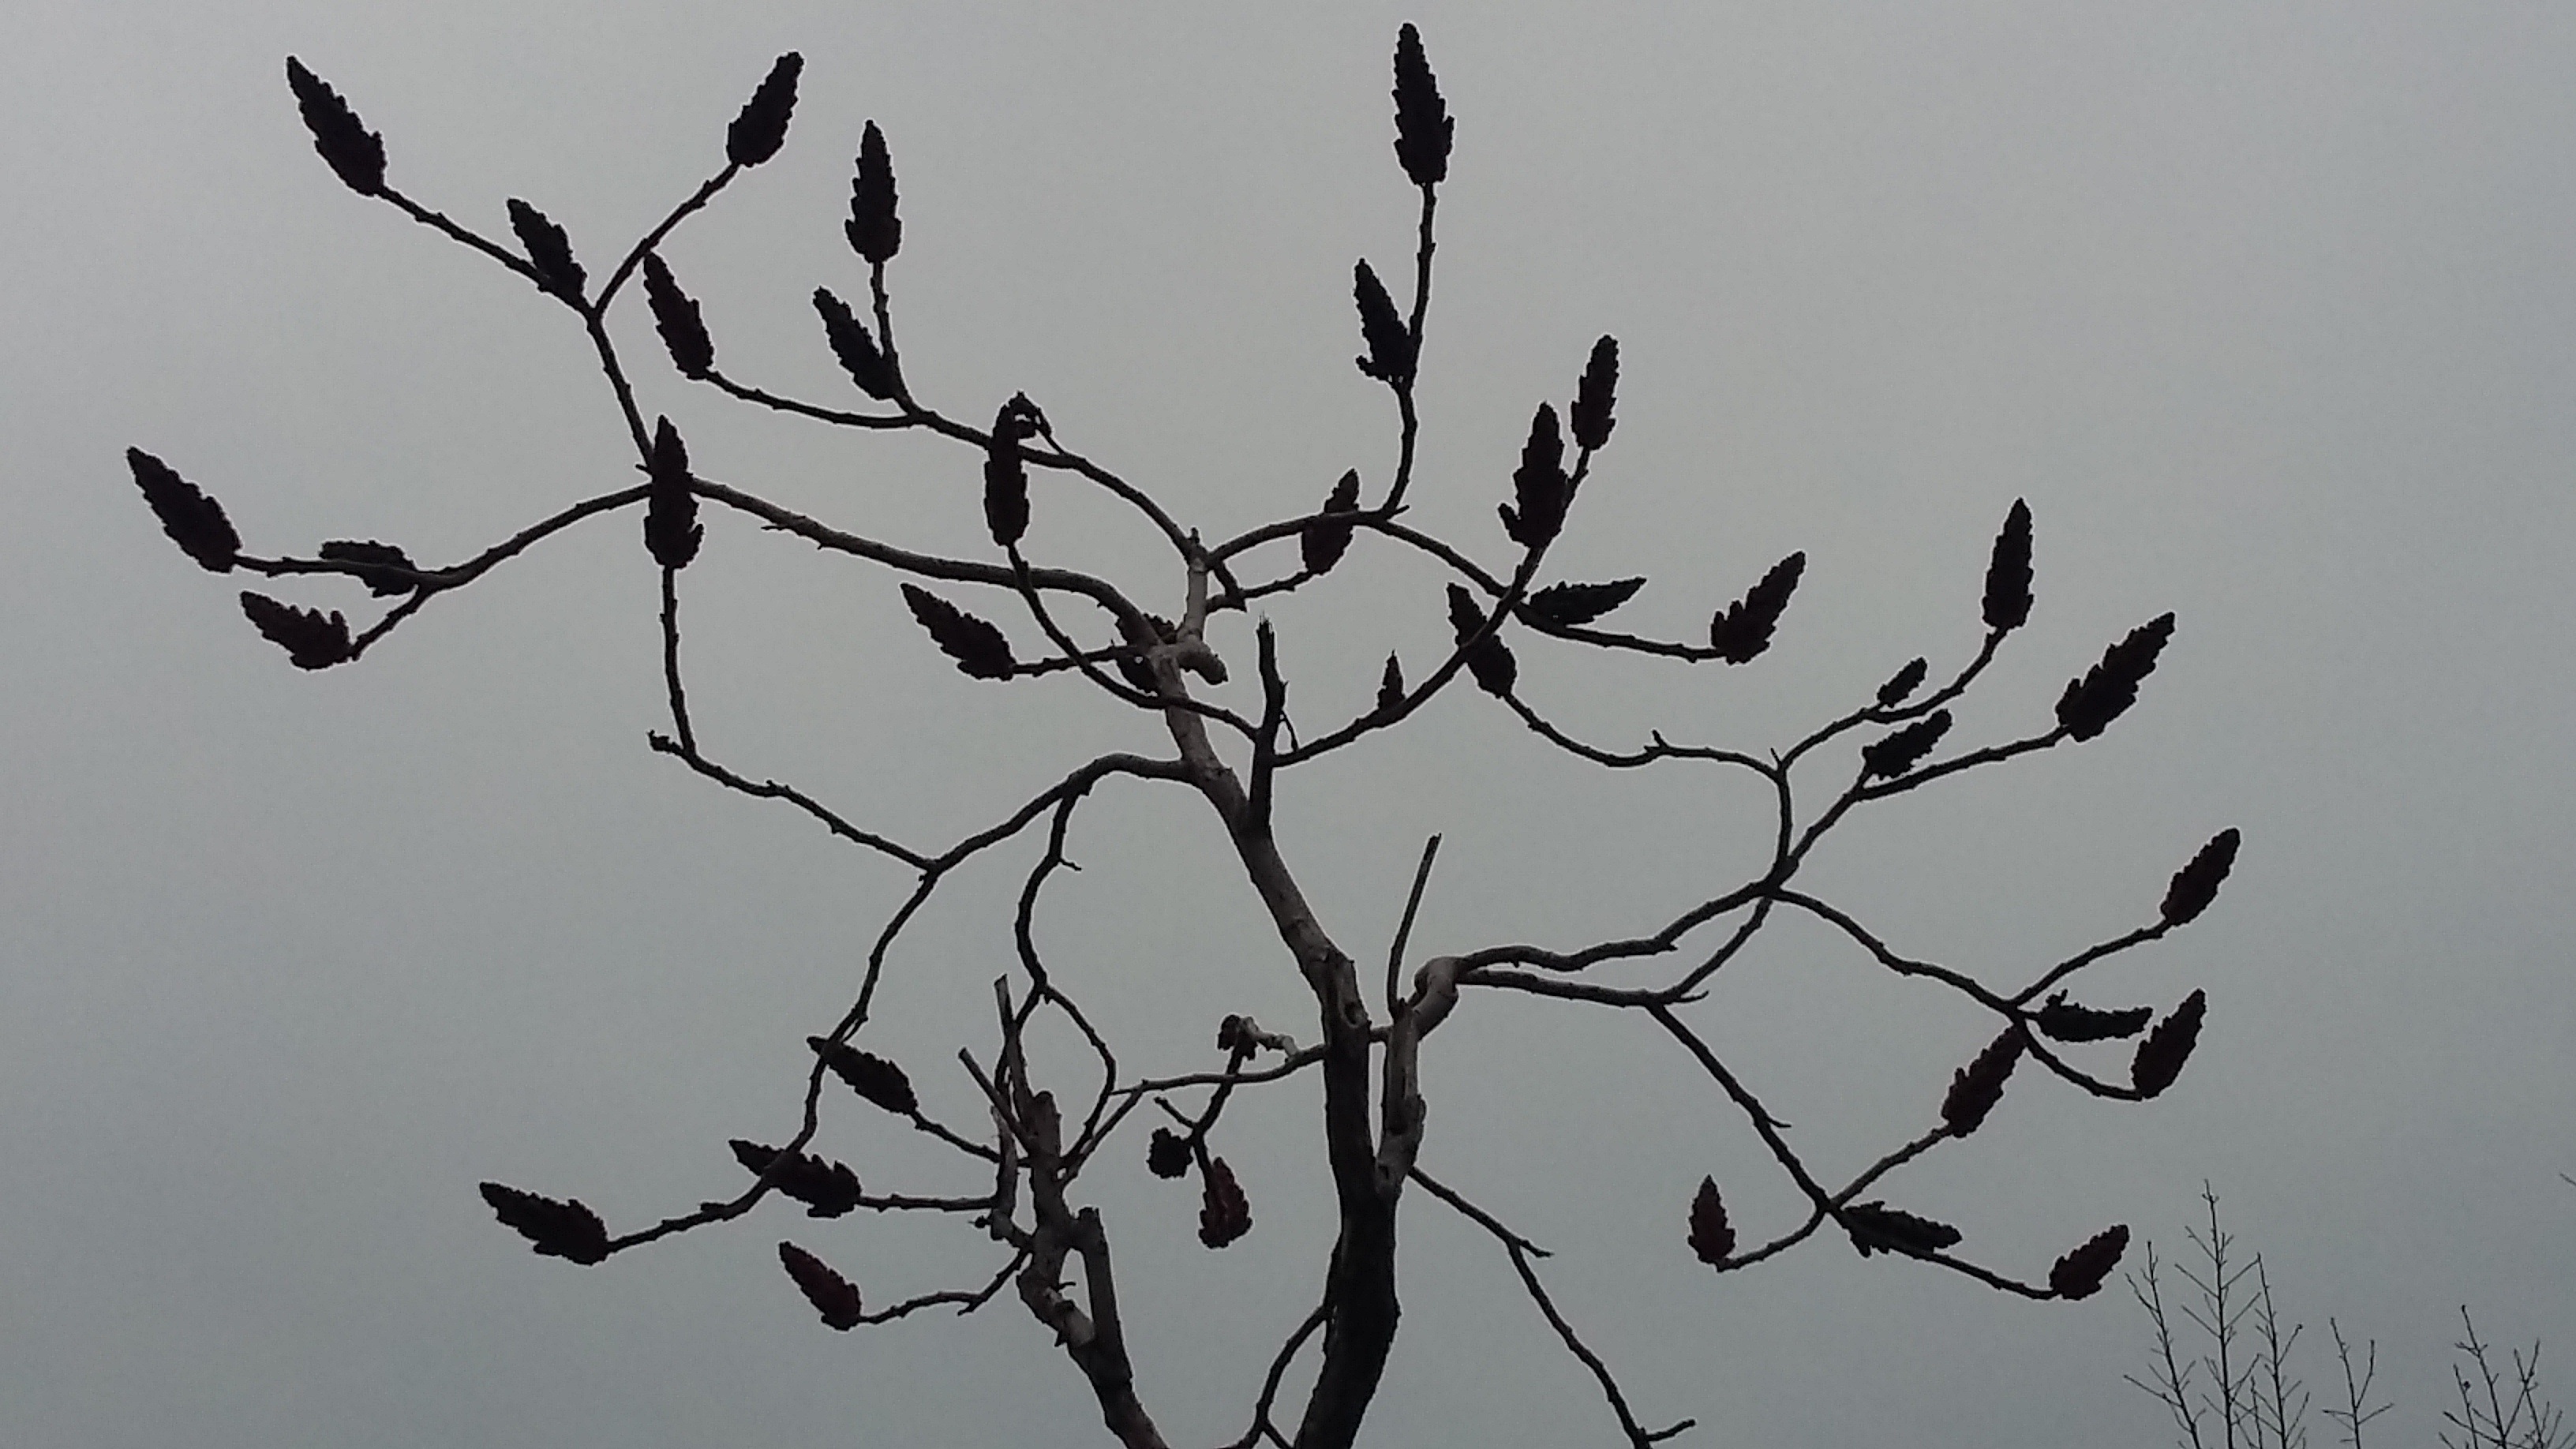
tree, nature, branch, leaf, flower, line, twig, art, sketch, drawing, cones